Max Palmer

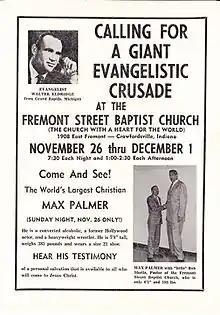
Flyer for a Baptist crusade including Max Palmer

After he left acting, Palmer became a professional wrestler in Salt Lake City, Utah. He was billed as "Paul Bunyan". He became an evangelist in 1963. He preached all over the United States, calling himself "Goliath for Christ". He preached until his death in 1984 from heart disease.